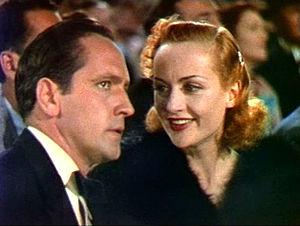
Fredric March est un acteur américain, né le 31 août 1897 à Racine et mort d'un cancer le 14 avril 1975 à Los Angeles.